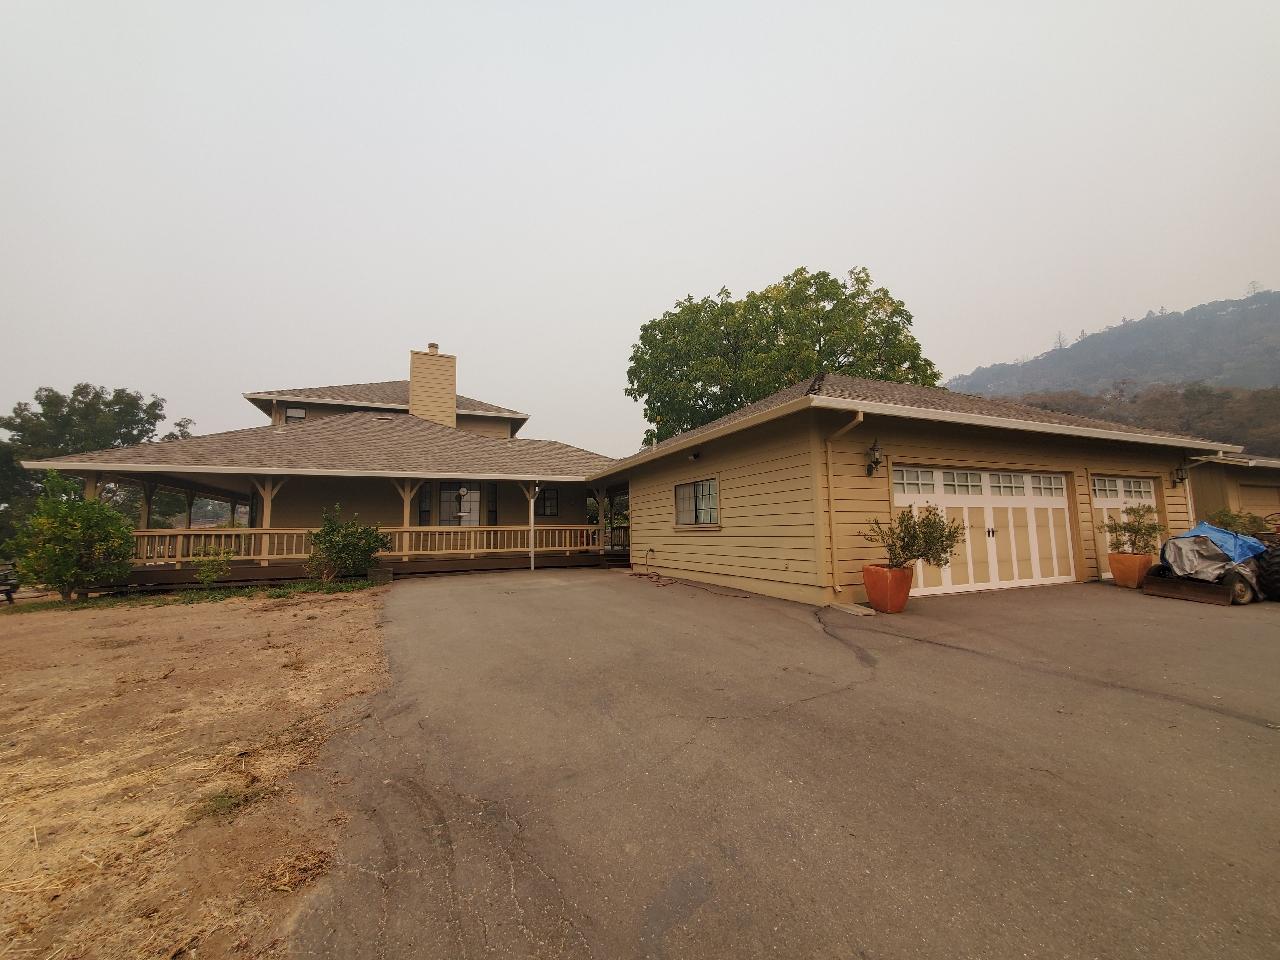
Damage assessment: no_damage